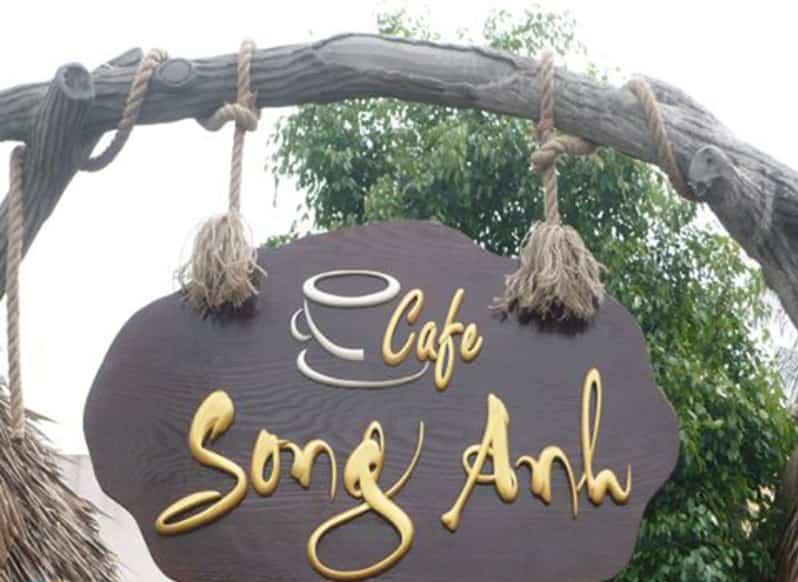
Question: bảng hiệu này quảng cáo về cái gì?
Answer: bảng hiệu này quảng cáo về quán cà phê